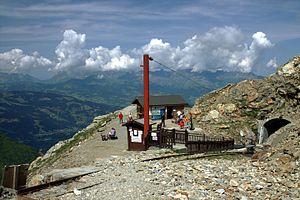
Le Nid d'Aigle (altitude 2372 m), un promontoire rocheux dans le massif du Mont-Blanc, avec le terminus du Tramway du Mont-Blanc et une vue vertigineuse.